Super Formation Soccer 94

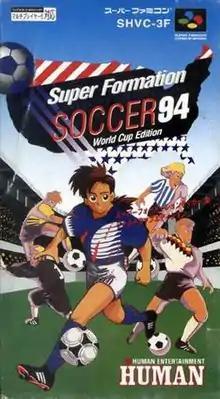
Box art image of "Super Formation Soccer 94: World Cup Edition"

is the third release of the original Super Formation Soccer video game, which was made specially for the 1994 FIFA World Cup.